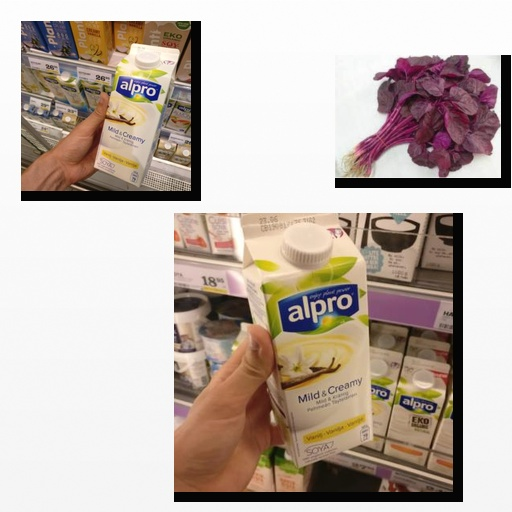
Food items: amaranth, vanilla_soy_yogurt, vanilla_soyghurt